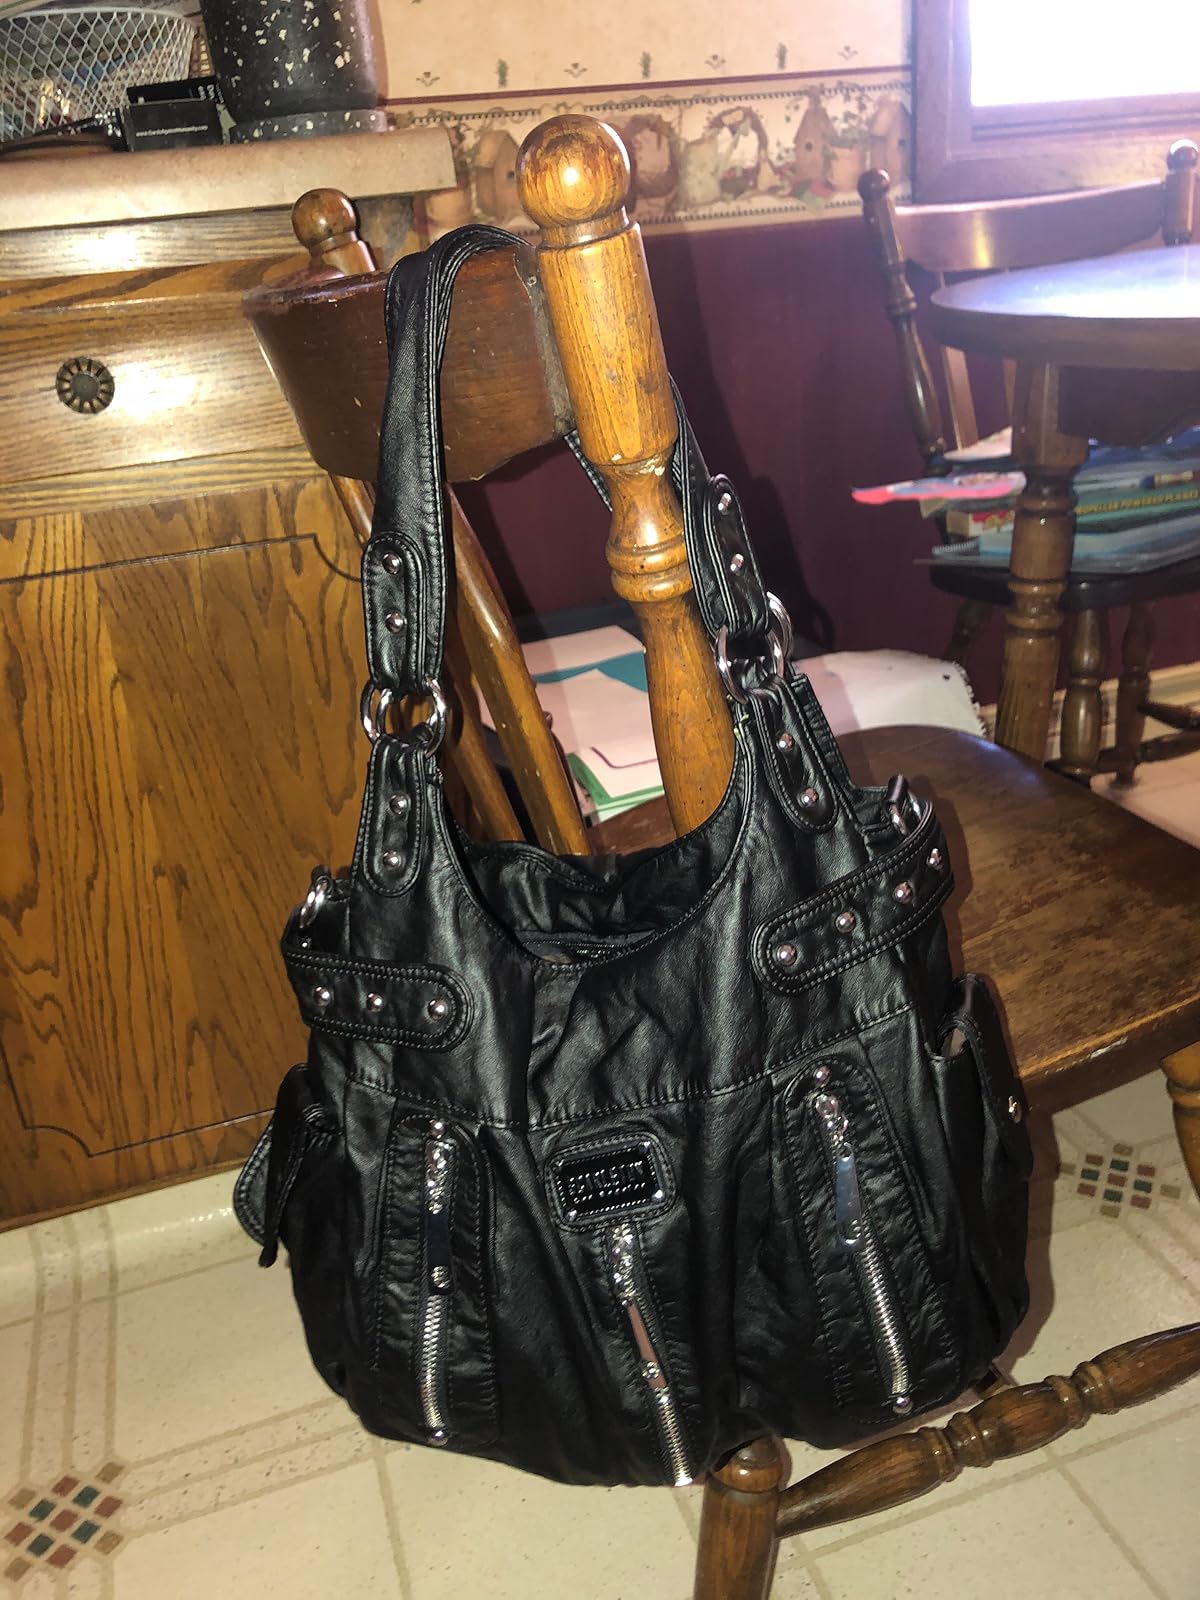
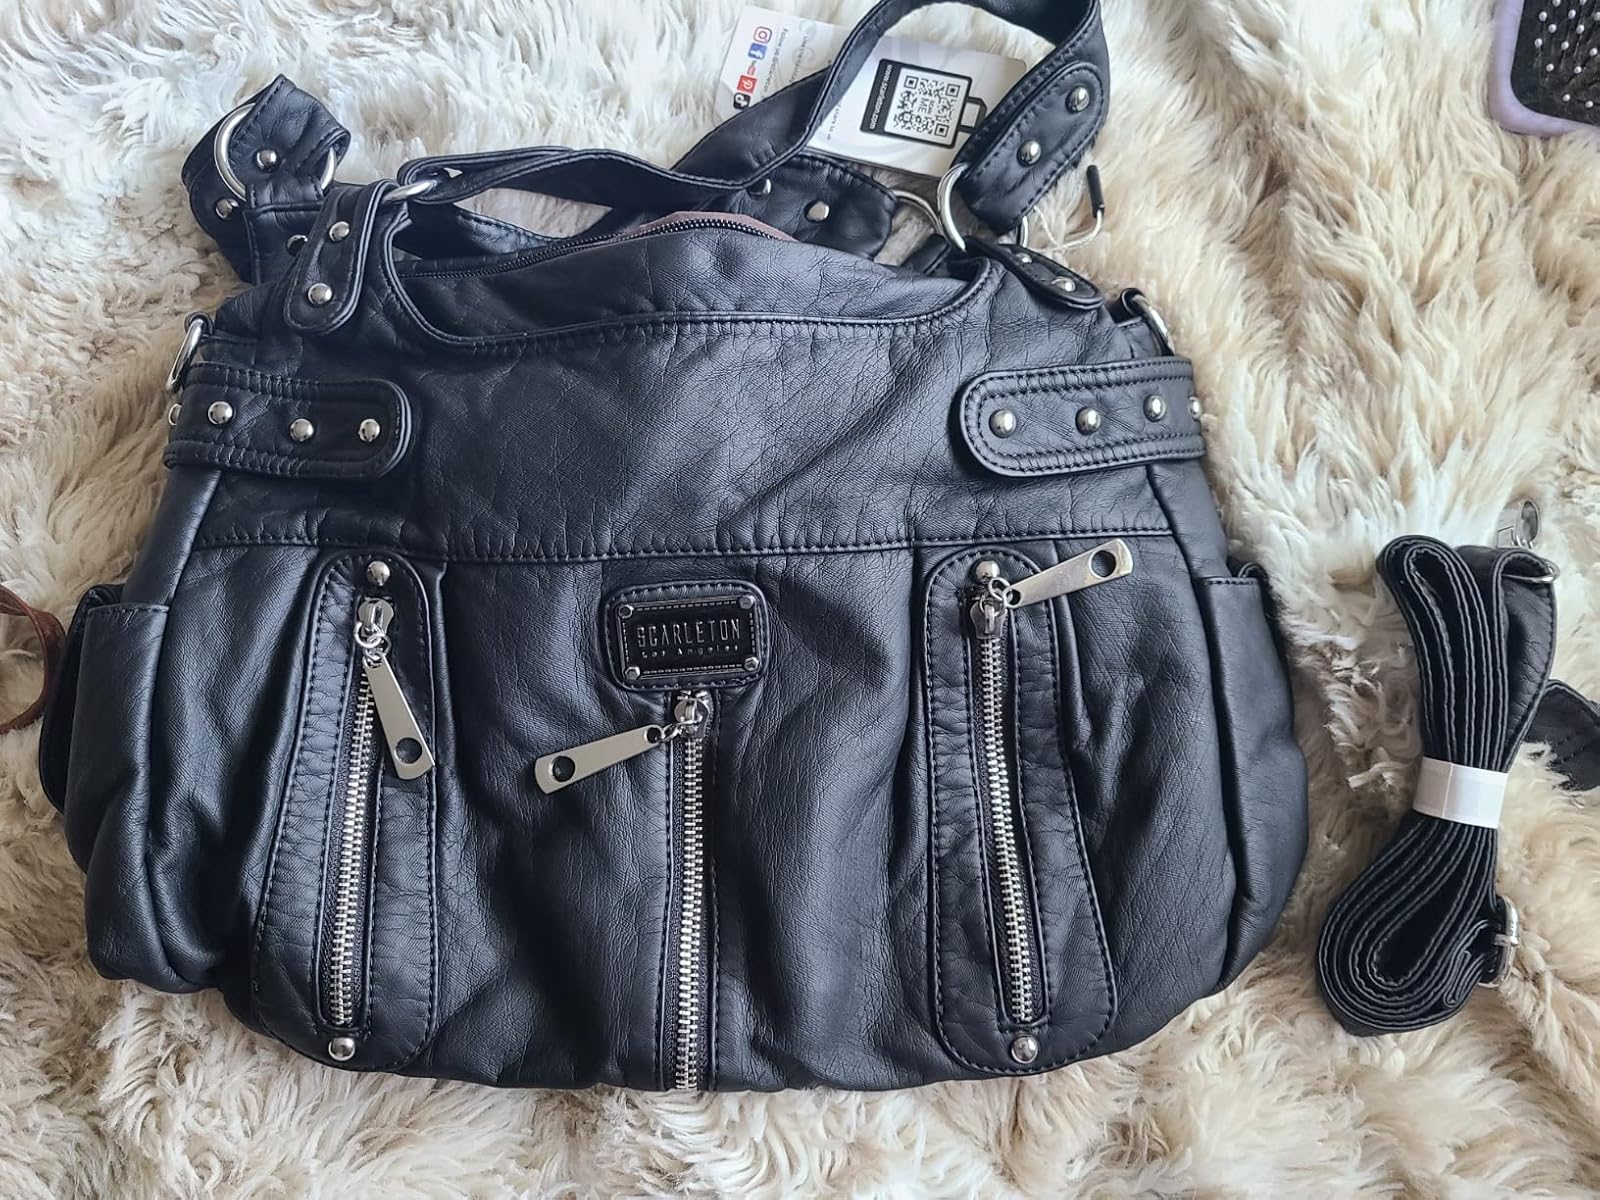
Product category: accessories_handbag
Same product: yes